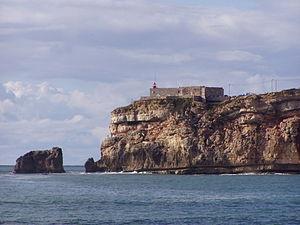
Le phare de Nazaré est un phare situé dans la freguesia de Nazaré de la municipalité de Marinha Grande, dans le district de Leiria.